Tandridge Hundred

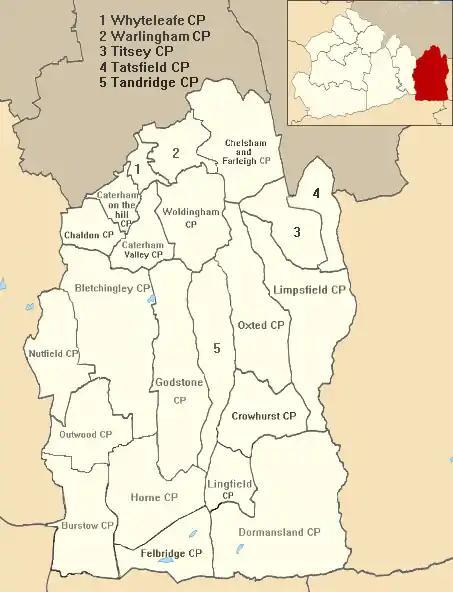
All but Chaldon, Burstow (which included Outwood) and Nutfield of the civil parishes which all otherwise resemble the ancient parishes with minor variations here, were in Tandridge hundred

It included the parishes of Bletchingley, Caterham, Chelsham, Crowhurst, Farleigh, Godstone, Horne, Limpsfield, Lingfield, Oxted, Tandridge, Tatsfield, Titsey, Warlingham and Woldingham which at 1974 formed approximately 90% of the Tandridge District.